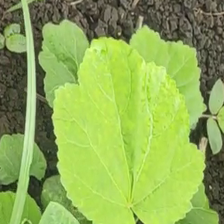
Weed species: Little_Mallow(Malva parviflora)